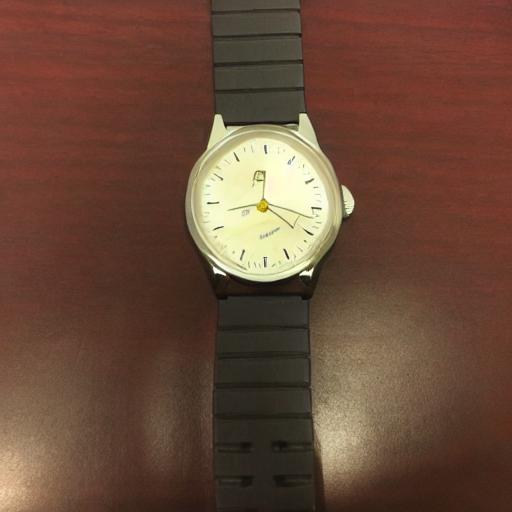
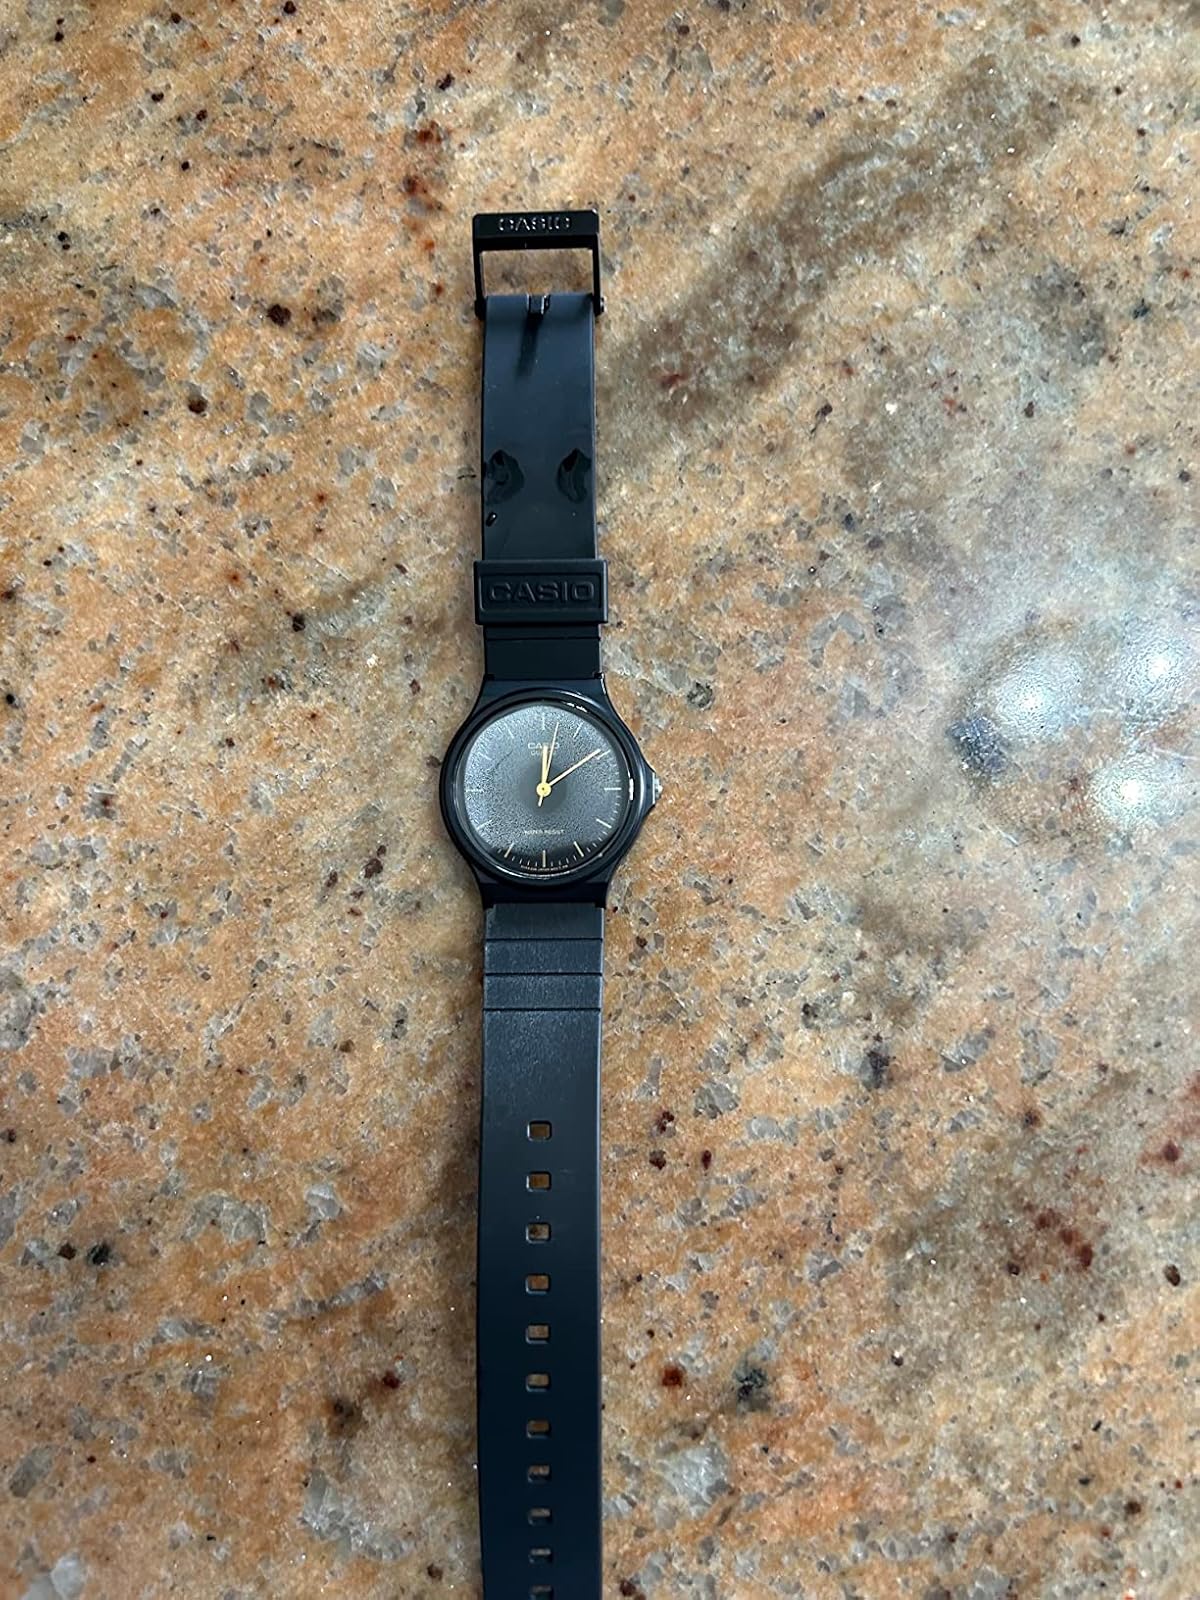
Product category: accessories_watch
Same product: no